1980 Campania regional election

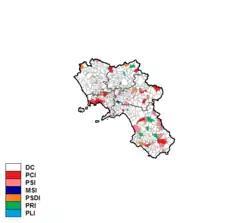
Largest party by municipality

Christian Democracy was by far the largest party, while the Italian Communist Party came distantly second. After the election, Christian Democrat Emilio De Feo was elected President of the Region. In 1983 De Feo was replaced by fellow Christian Democrat Antonio Fantini.